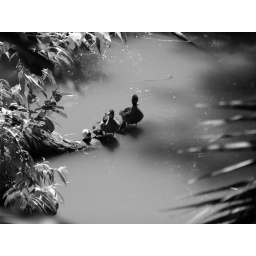
These ducks had made a home in an overgrown swimming pool.